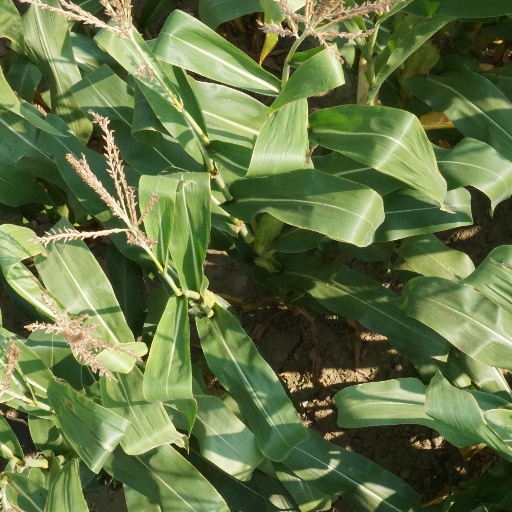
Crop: maize; corn